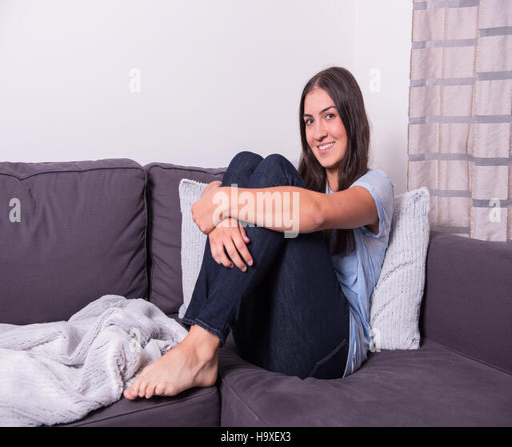
young attractive woman resting at home with her knees drawn on the couch